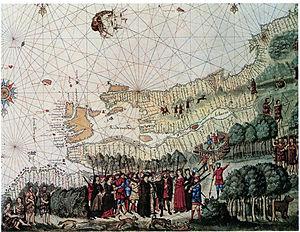
Une des cartes de l'atlas de Nicolas Vallard. Elle représente l'est de l'Amérique du Nord. Note